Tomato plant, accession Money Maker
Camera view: bottom (45 deg); turntable rotation: 120 degrees
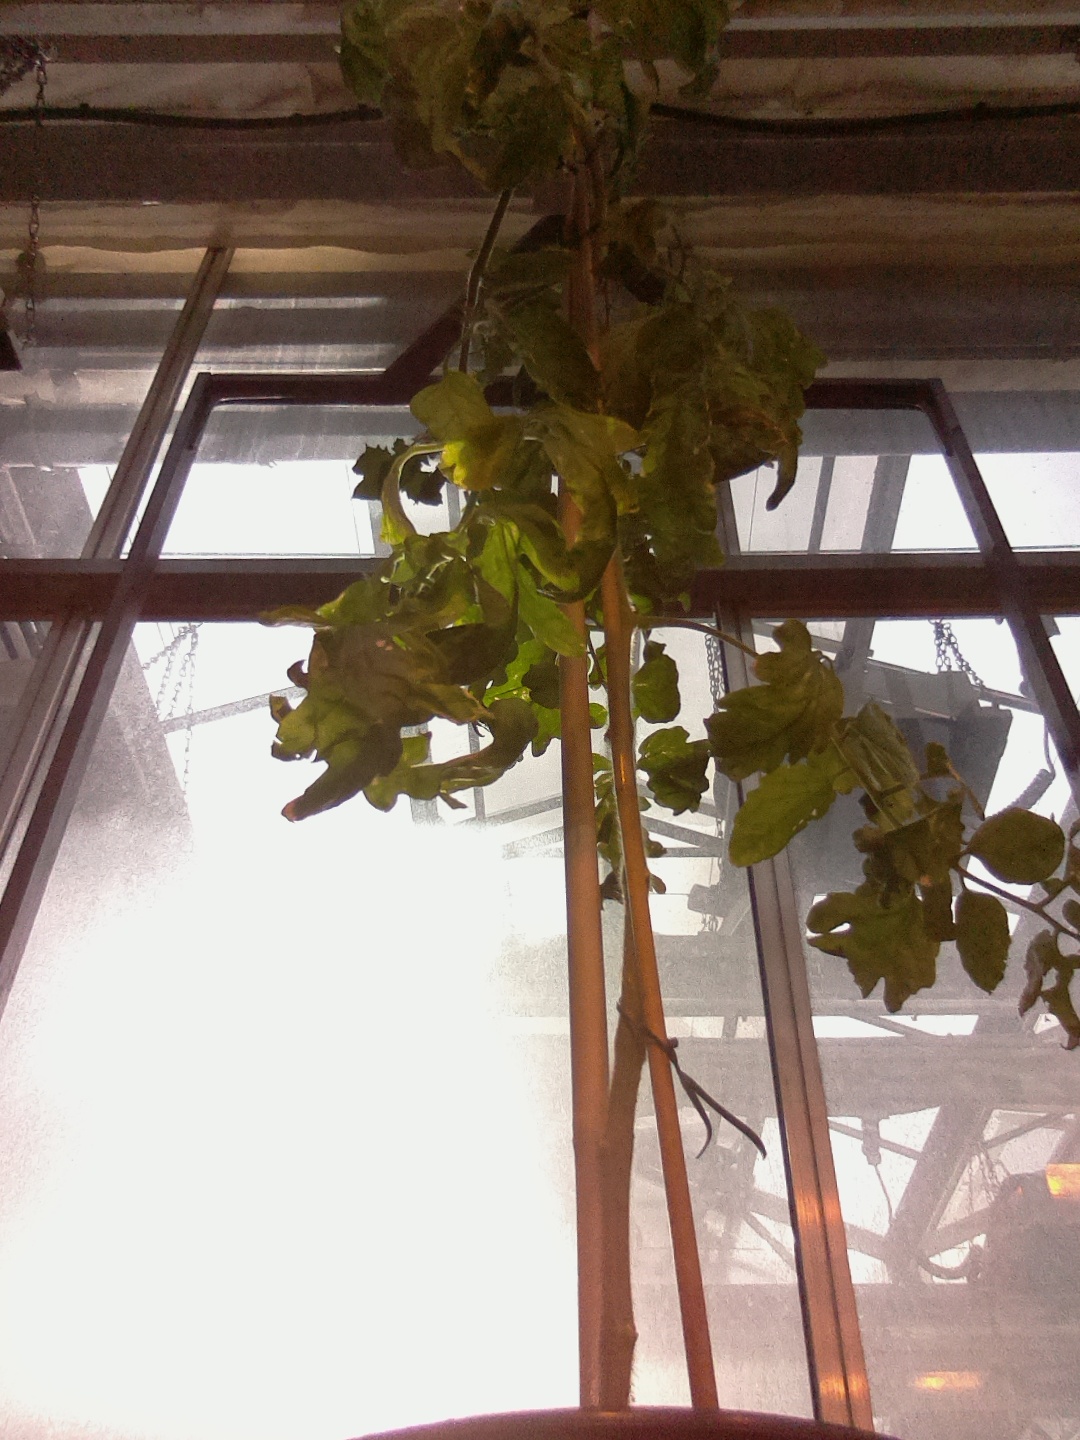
BBCH growth stage 77: 70%-80% of final fruit size